George H. Torney

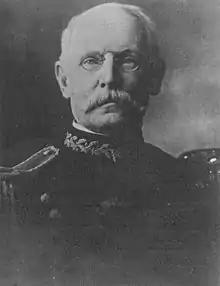
George H. Torney

Brigadier General George Henry Torney (June 1, 1850 – December 27, 1913) was a physician in the United States Navy and Army who served as the 21st Surgeon General of the United States Army.